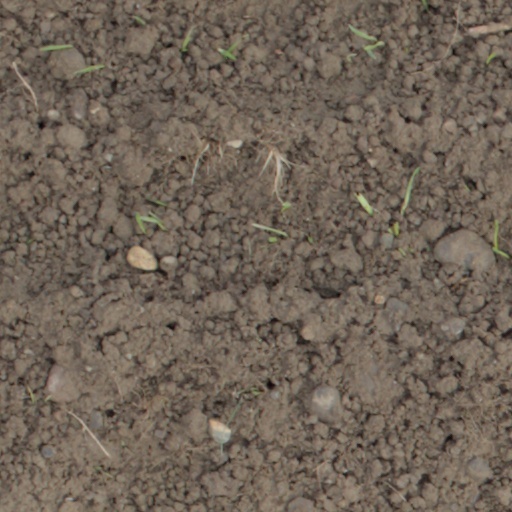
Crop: wheat